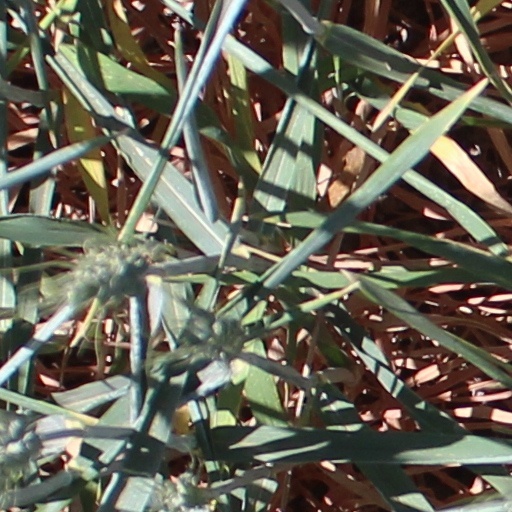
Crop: wheat